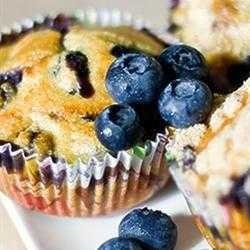
Label: Blueberry